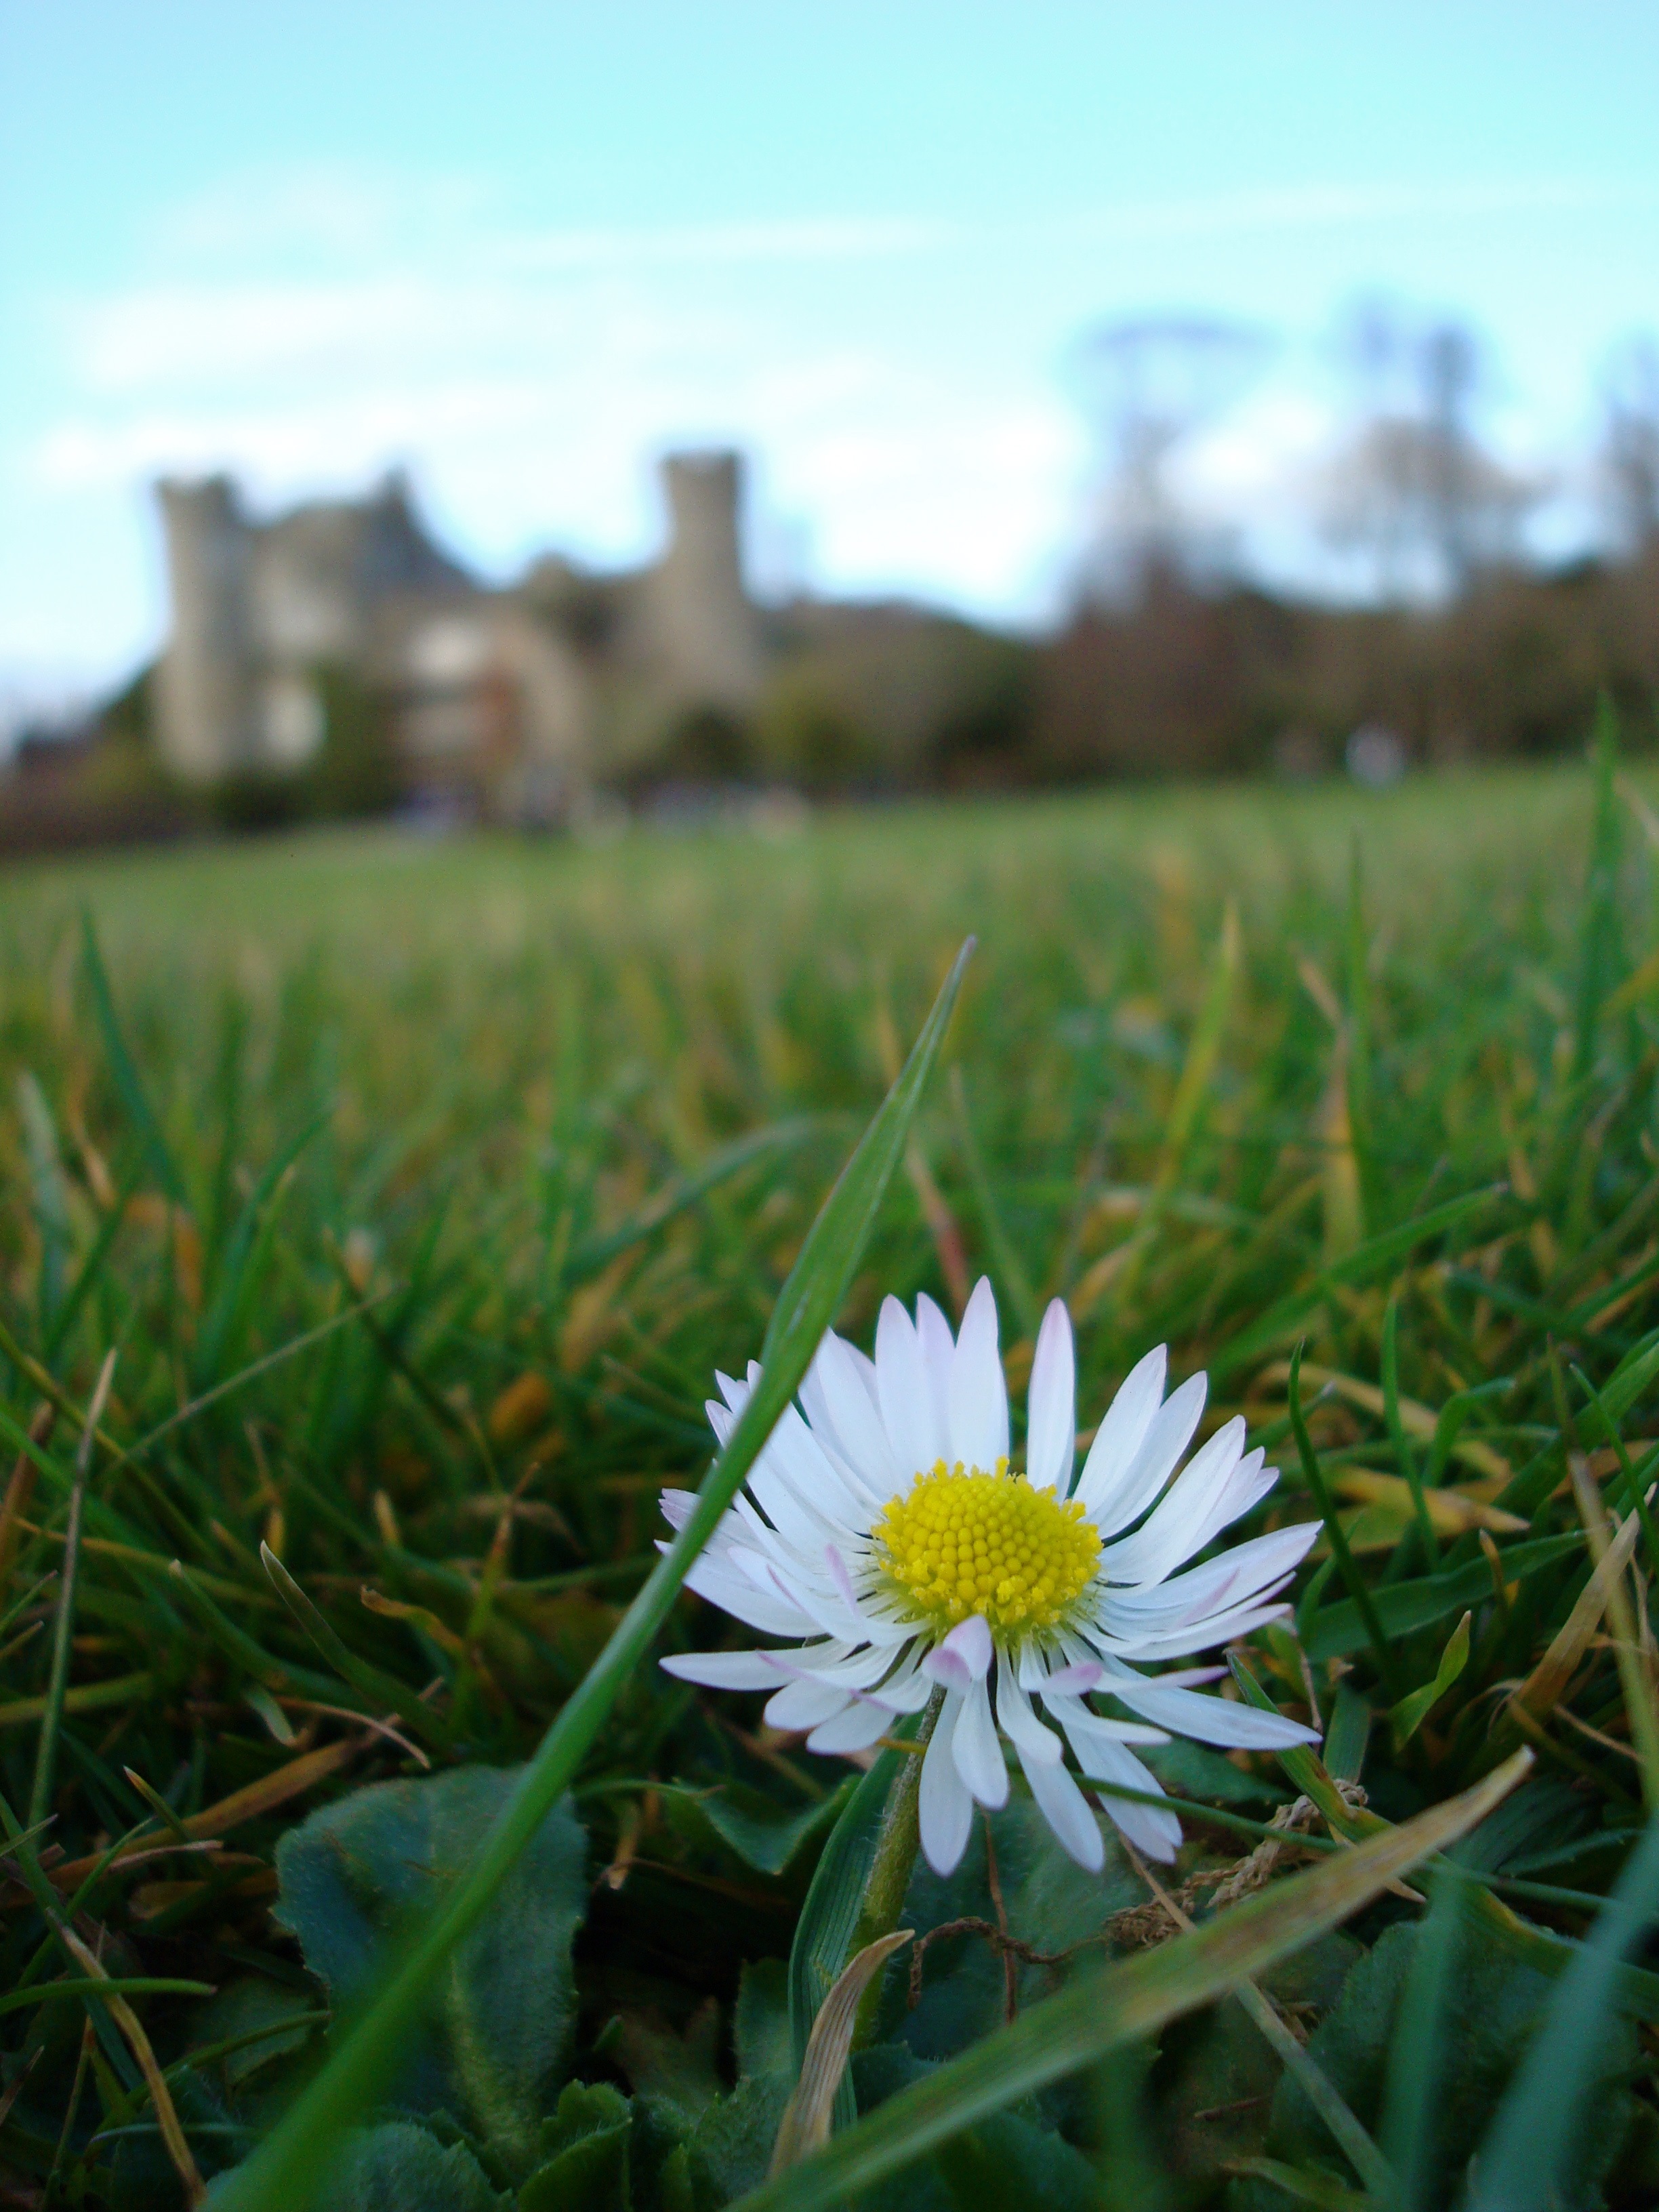
nature, grass, plant, sky, field, lawn, meadow, prairie, sunlight, flower, daisy, green, castle, botany, flora, wildflower, grassland, ireland, grounds, irish, rural area, flowering plant, daisy family, land plant